Nashville Arcade

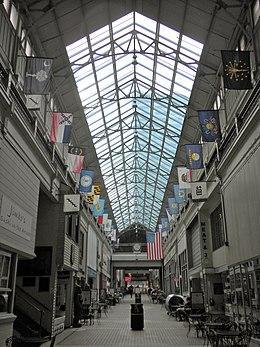
Interior view facing west toward 5th Avenue

The arcade was designed by Thompson, Gibel, and Asmus. It was modeled after an arcade in Italy. The entrances consist of identical Palladian facades. It has been listed on the National Register of Historic Places since May 22, 1973.